Blues, Rags and Stomps

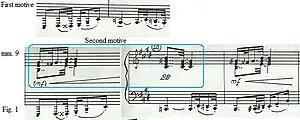
First motive and second motive

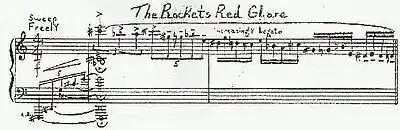
"The Rocket’s Red Glare"

Between 1973–74 Boury’s interest toward film music led him to California. During his stay in California Boury was inspired by the beautiful scenic of the canyons, the ocean, and the variety of foliage. Therefore, he composed this piece, which was a reference to "Alice in Wonderland."